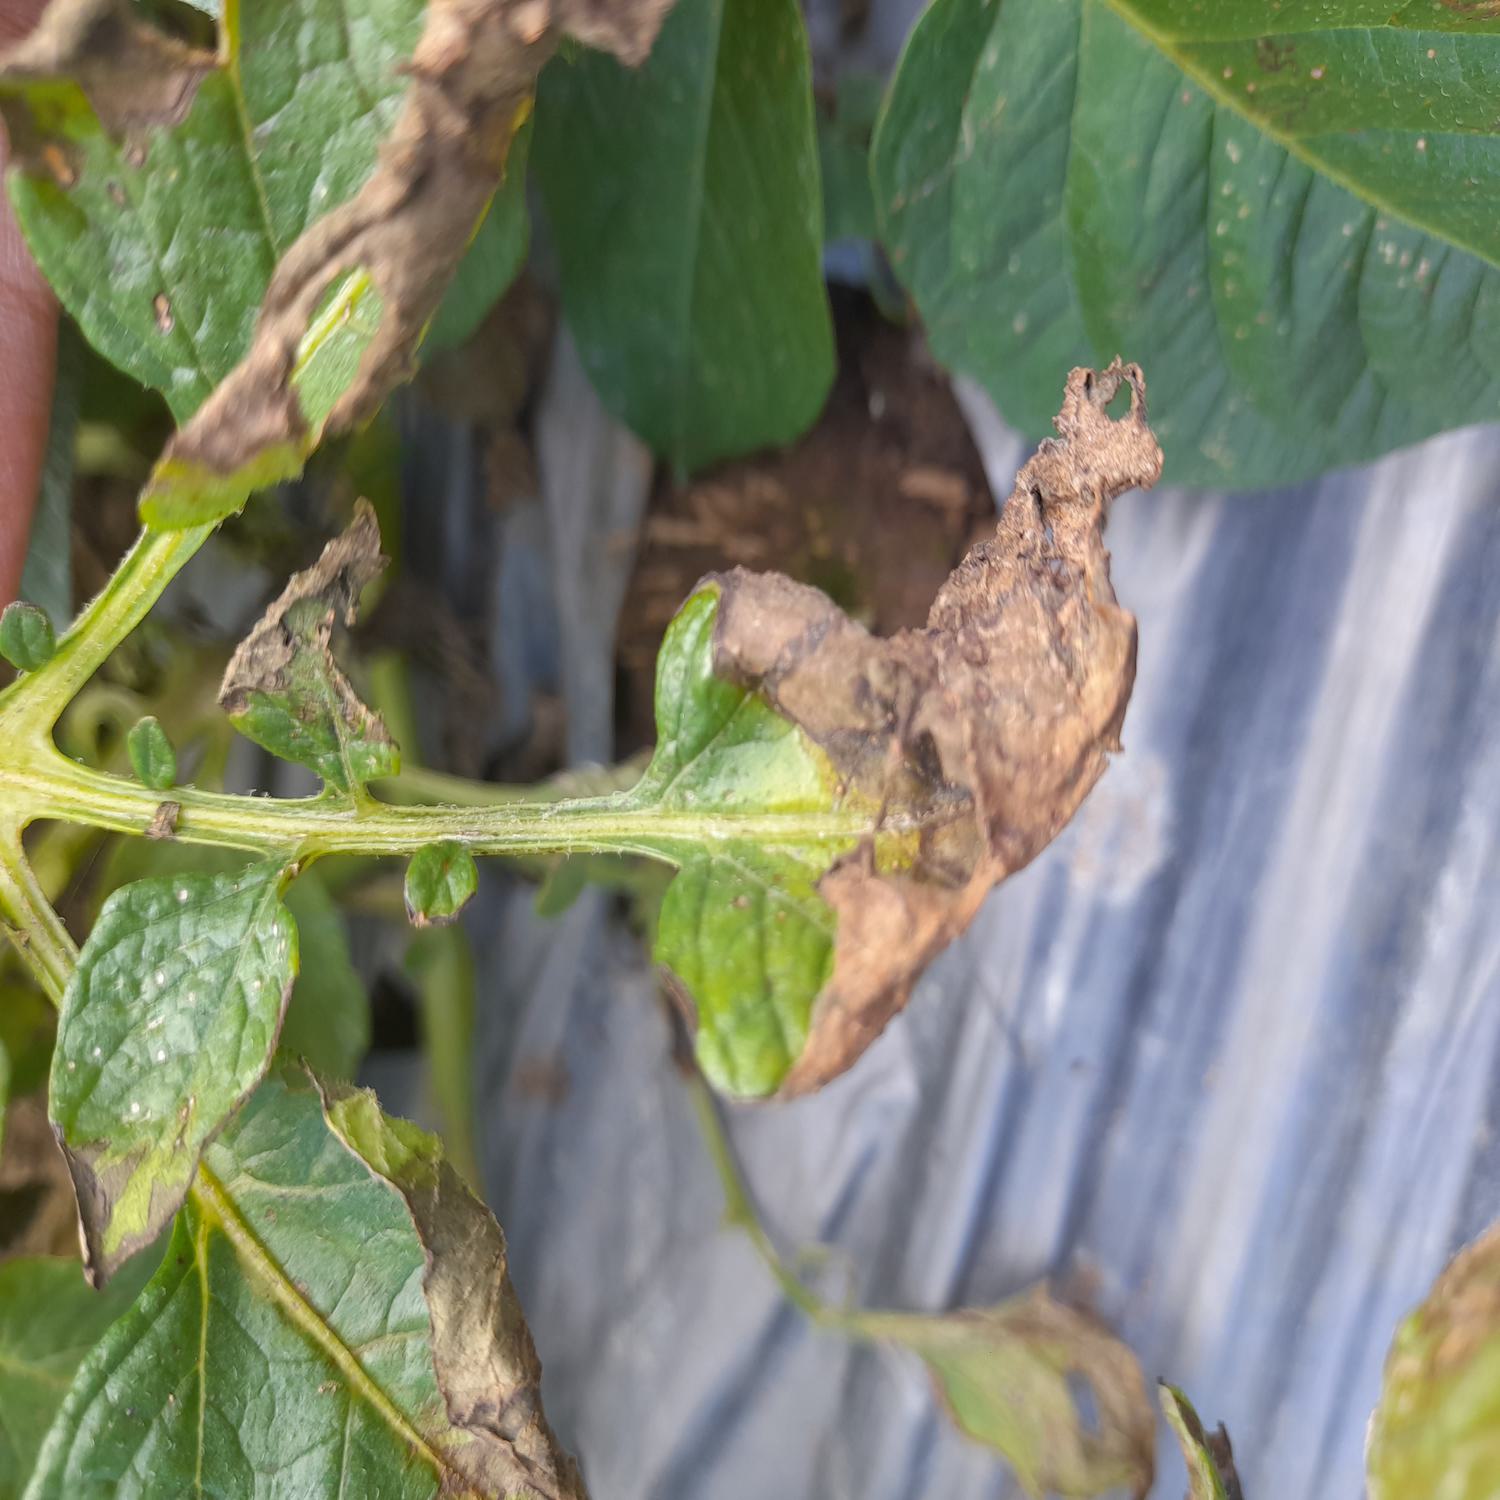
Label: Phytopthora